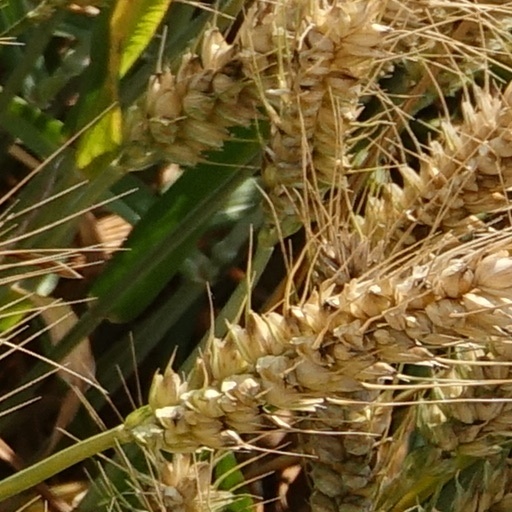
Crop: wheat